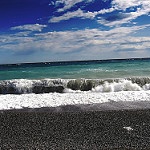
Label: sea